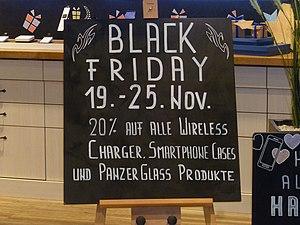
Une publicité pour un extension des soldes sur le vendredi noir dans un magasin «Swisscom Shop». Un translation de panneau est: Black Friday le 19 à 25 novembre, 20% réduction sur tous les chargeurs sans-fil, les casques de smartphone et les produits de «Panzer Glass»."